Westin Harbour Castle Hotel

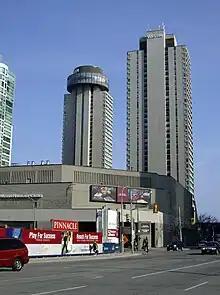
The two towers of the hotel, from the rear, with the hotel's convention centre building in foreground

The twin-towered 34-storey building sits along Toronto Harbour and now offers 977 rooms after a renovation in 2007. The hotel features three restaurants, including The Mizzen, Toula and The Chartroom. The hotel also features the Harbour coffee bar, and Savoury, a private chef's table. Toula, a rooftop restaurant located on the southeast tower, once revolved, but this ceased in 2001. The restaurant offers a view of the lake; and, on a clear day, one can see Rochester, New York.